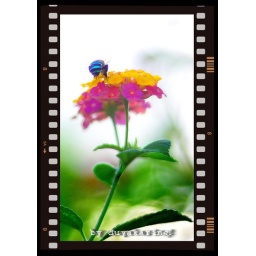
Another blue striped bee caught in action 2nd edition!